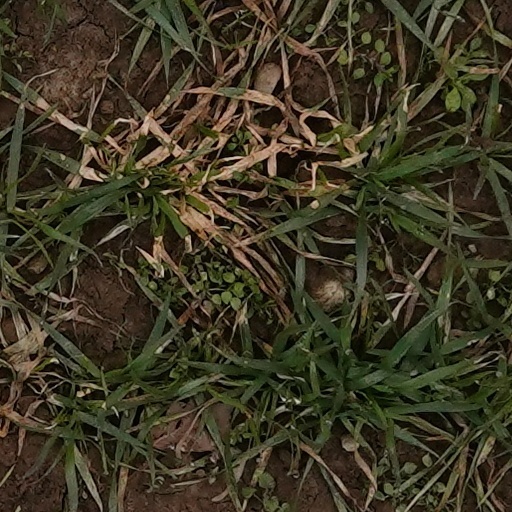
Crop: wheat